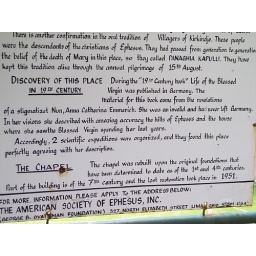
The bottom of the sign outside of the Virgin Mary's house in Ephesus, Turkey